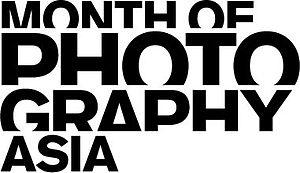
Month of Photography Asia est un festival international de photographie organisé à Singapour depuis 2002.